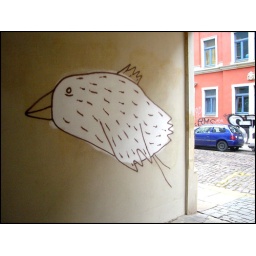
the white background was already done by the house owner, because there was a tag on the wall...